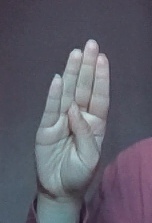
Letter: kaaf